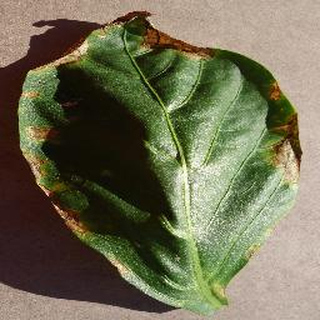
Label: bell_pepper_bacterial_spot